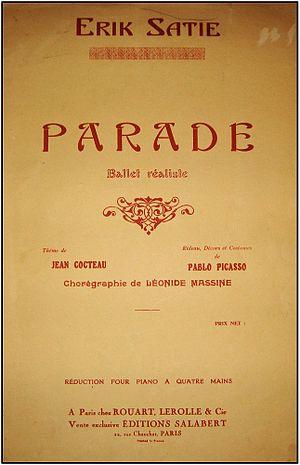
Parade est un ballet en un acte de la compagnie des Ballets russes dirigés par Serge de Diaghilev. Il s'agit d'une œuvre collective de commande, écrite par Jean Cocteau, sur une musique d'Erik Satie, chorégraphié par Léonide Massine et scénographié par Pablo Picasso. L'œuvre est inspirée par le tableau Parade de cirque de Georges Seurat. Le ballet est créé le 18 mai 1917 au Théâtre du Châtelet à Paris.